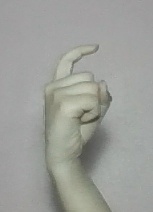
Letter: ra